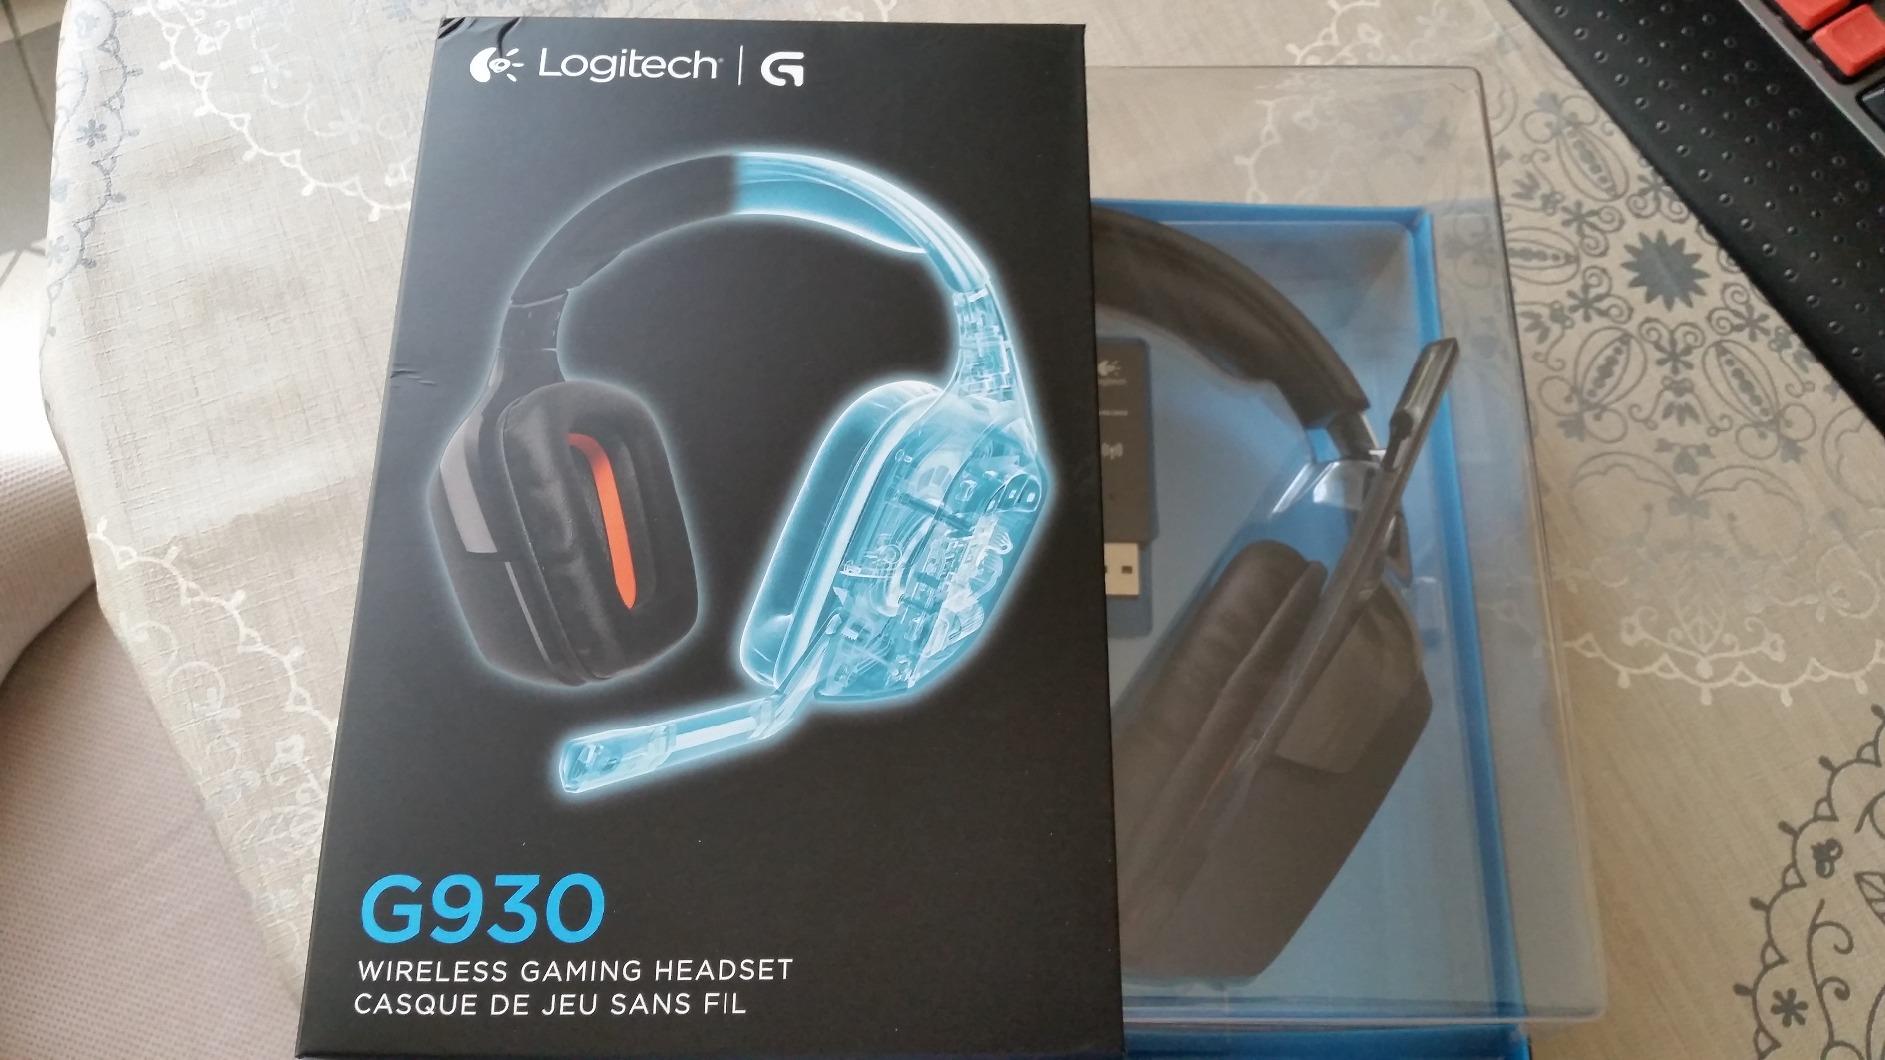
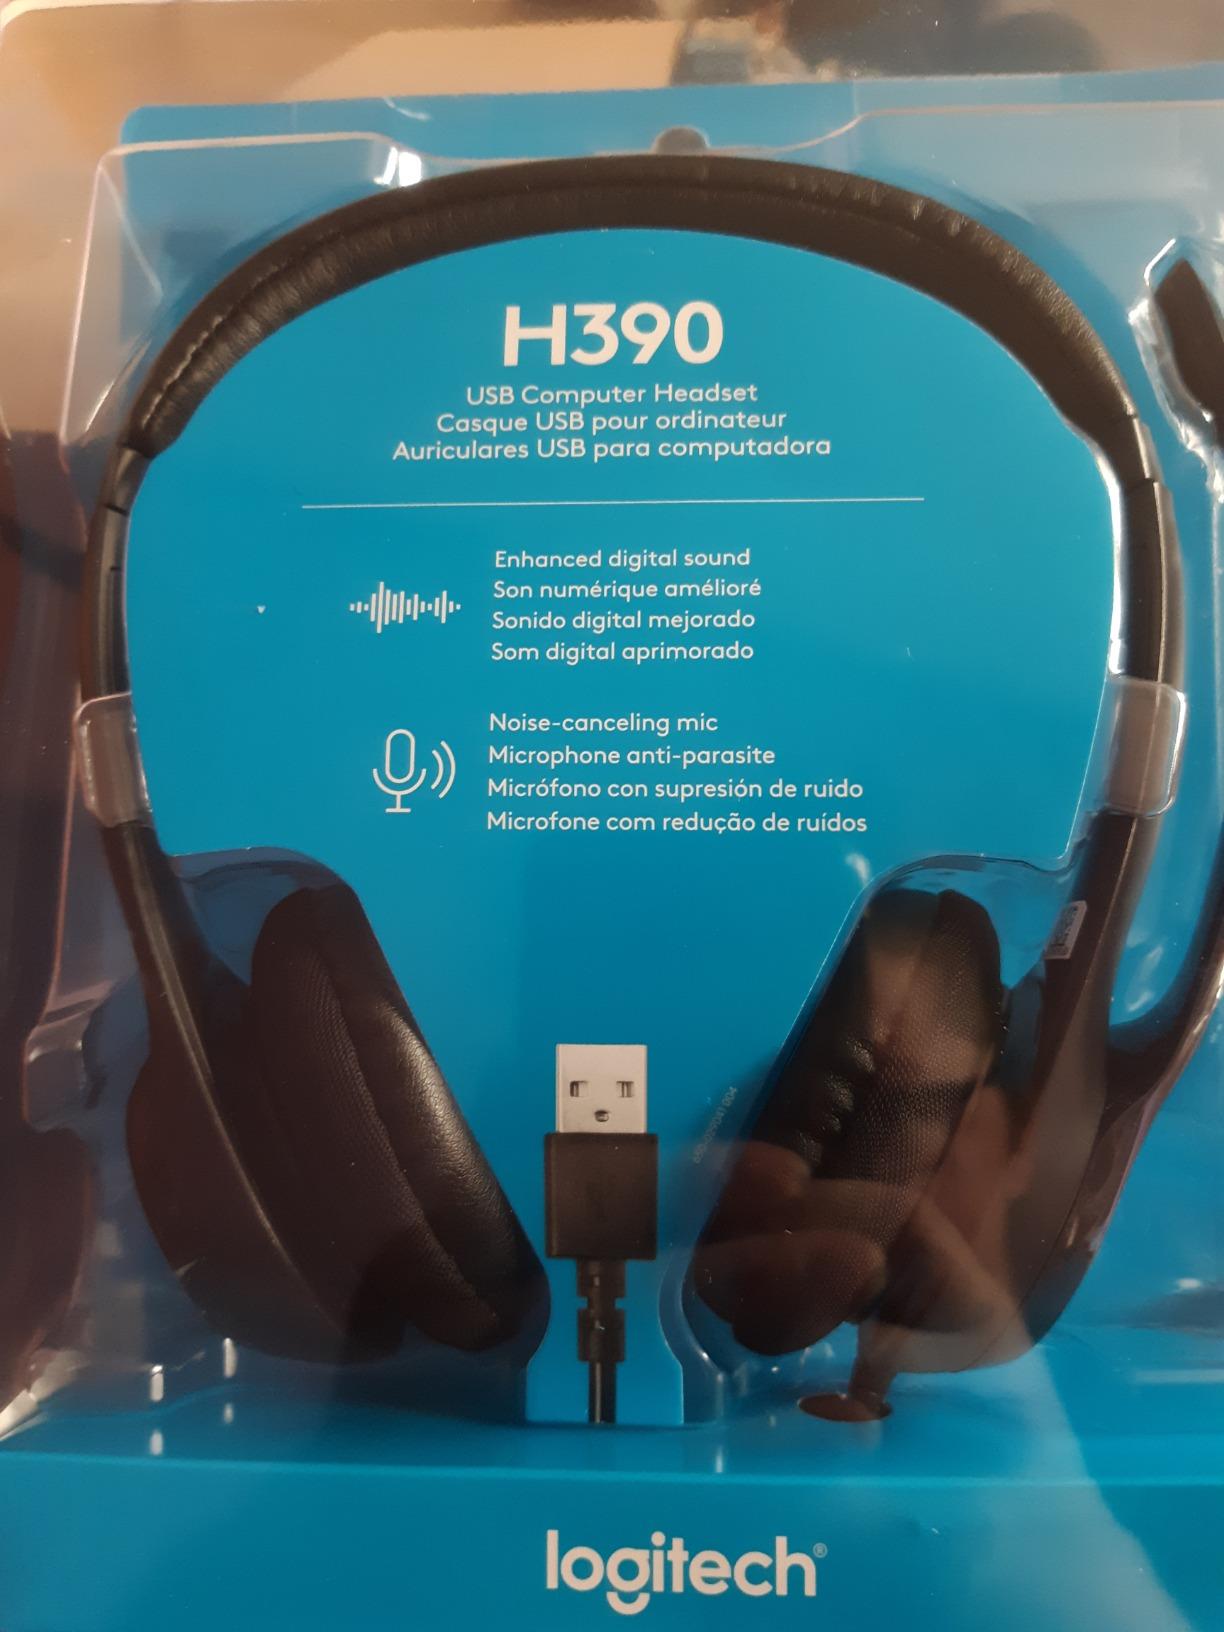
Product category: headphones
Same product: no